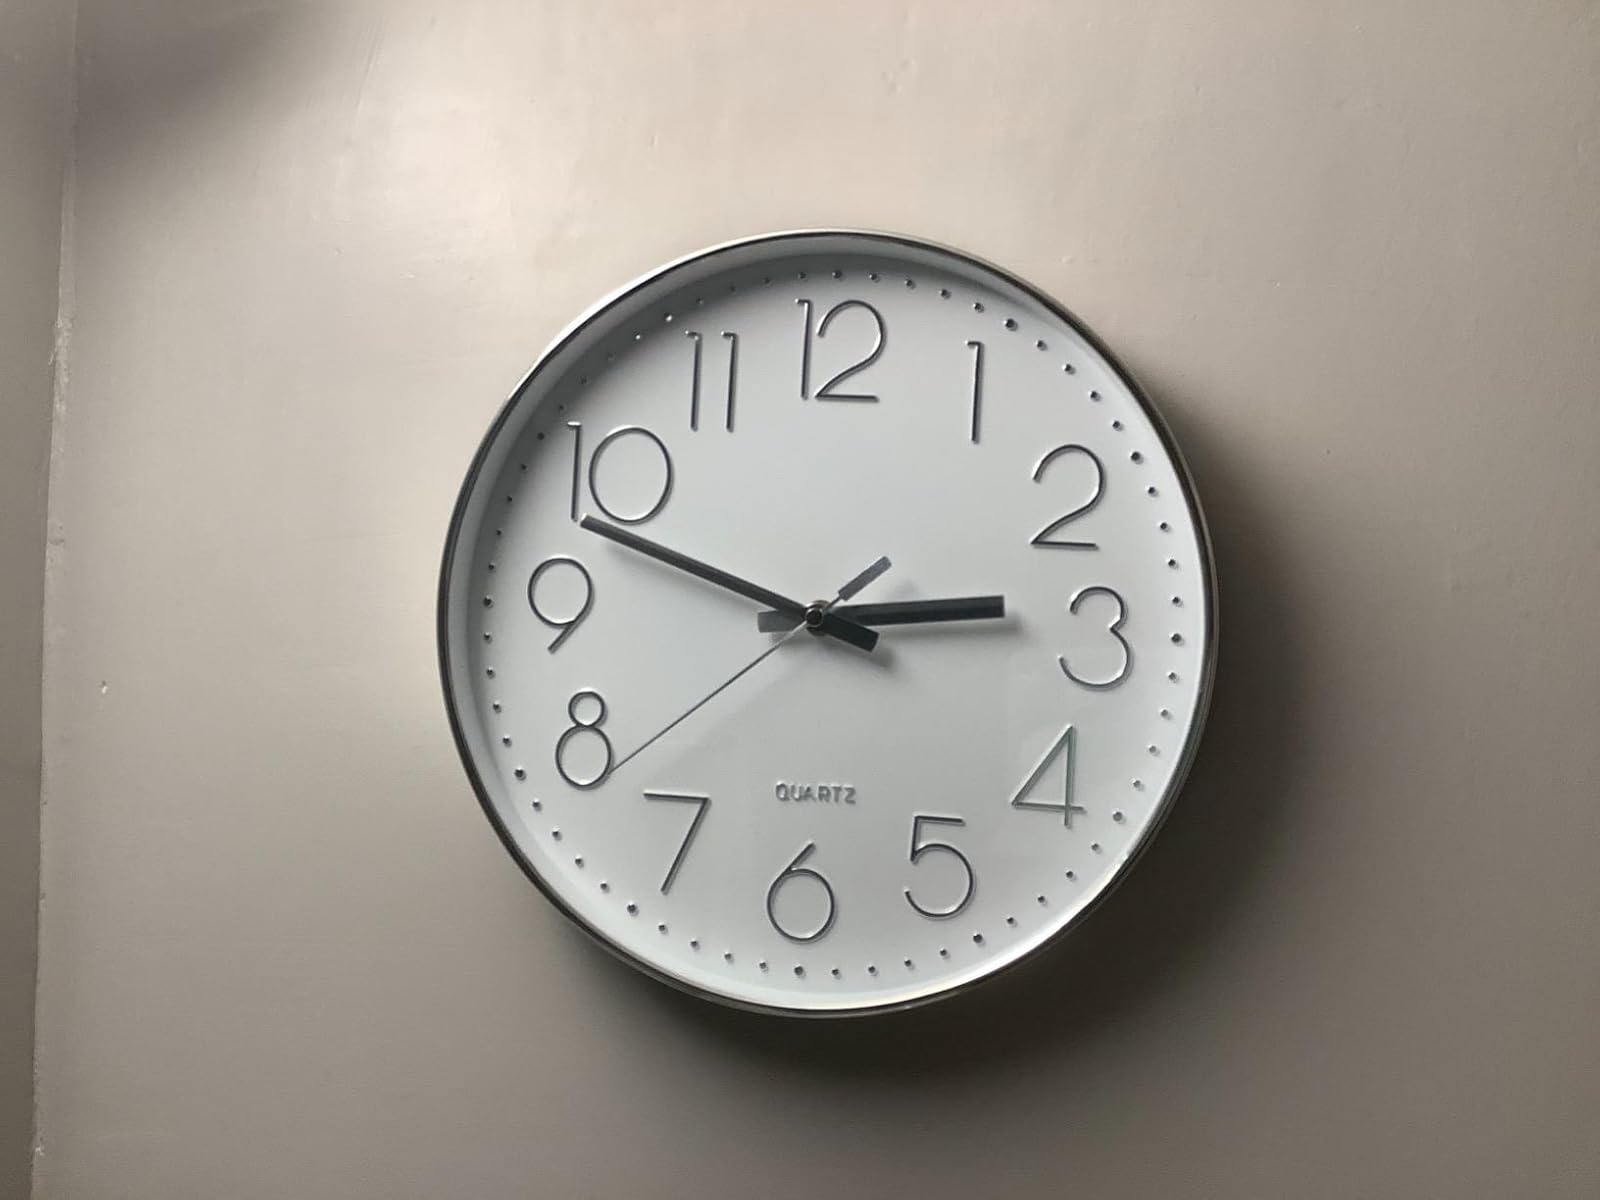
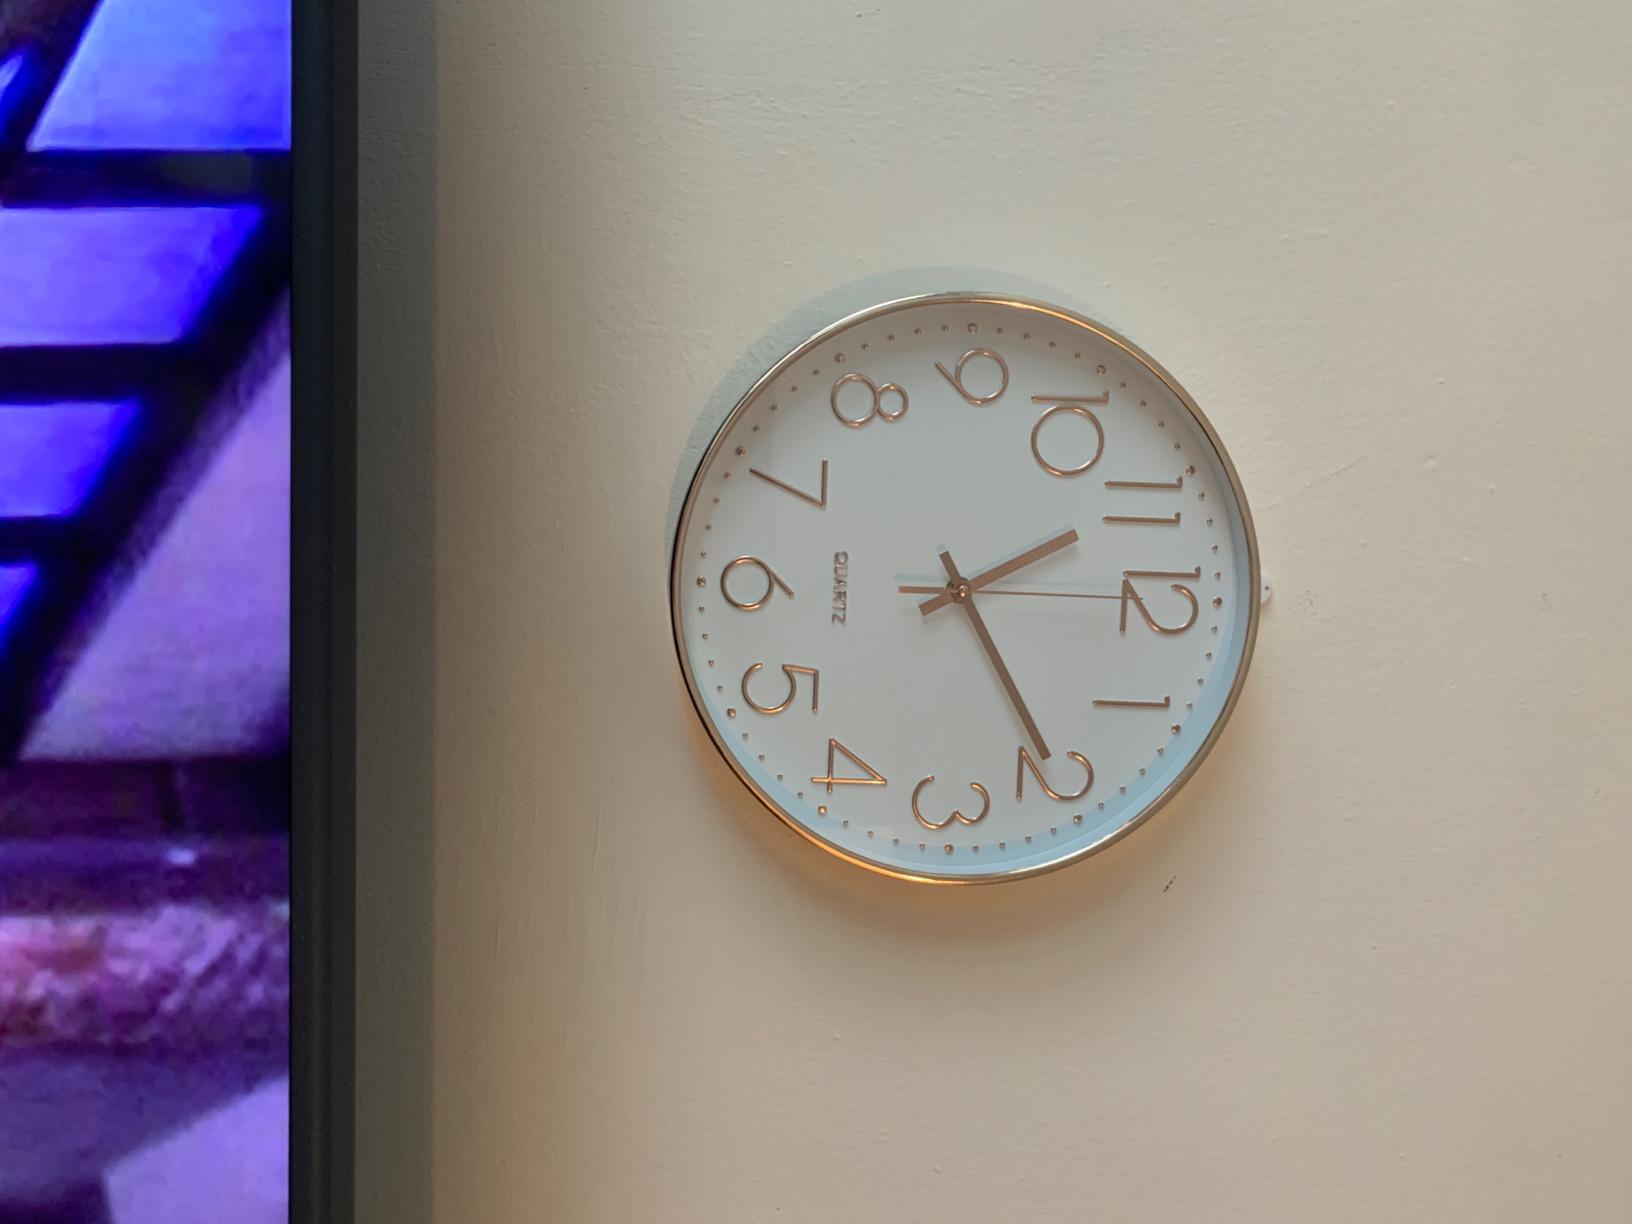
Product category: clock
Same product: no